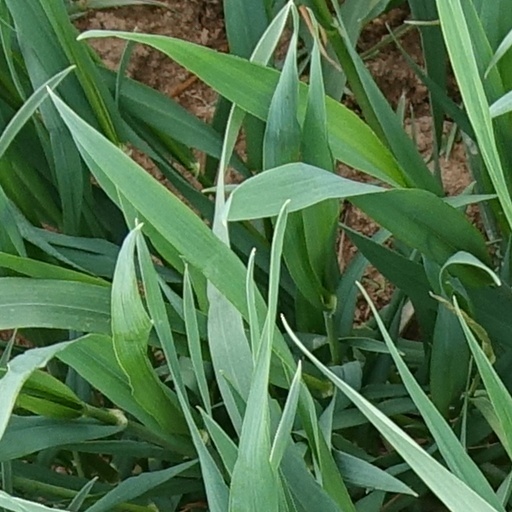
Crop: wheat